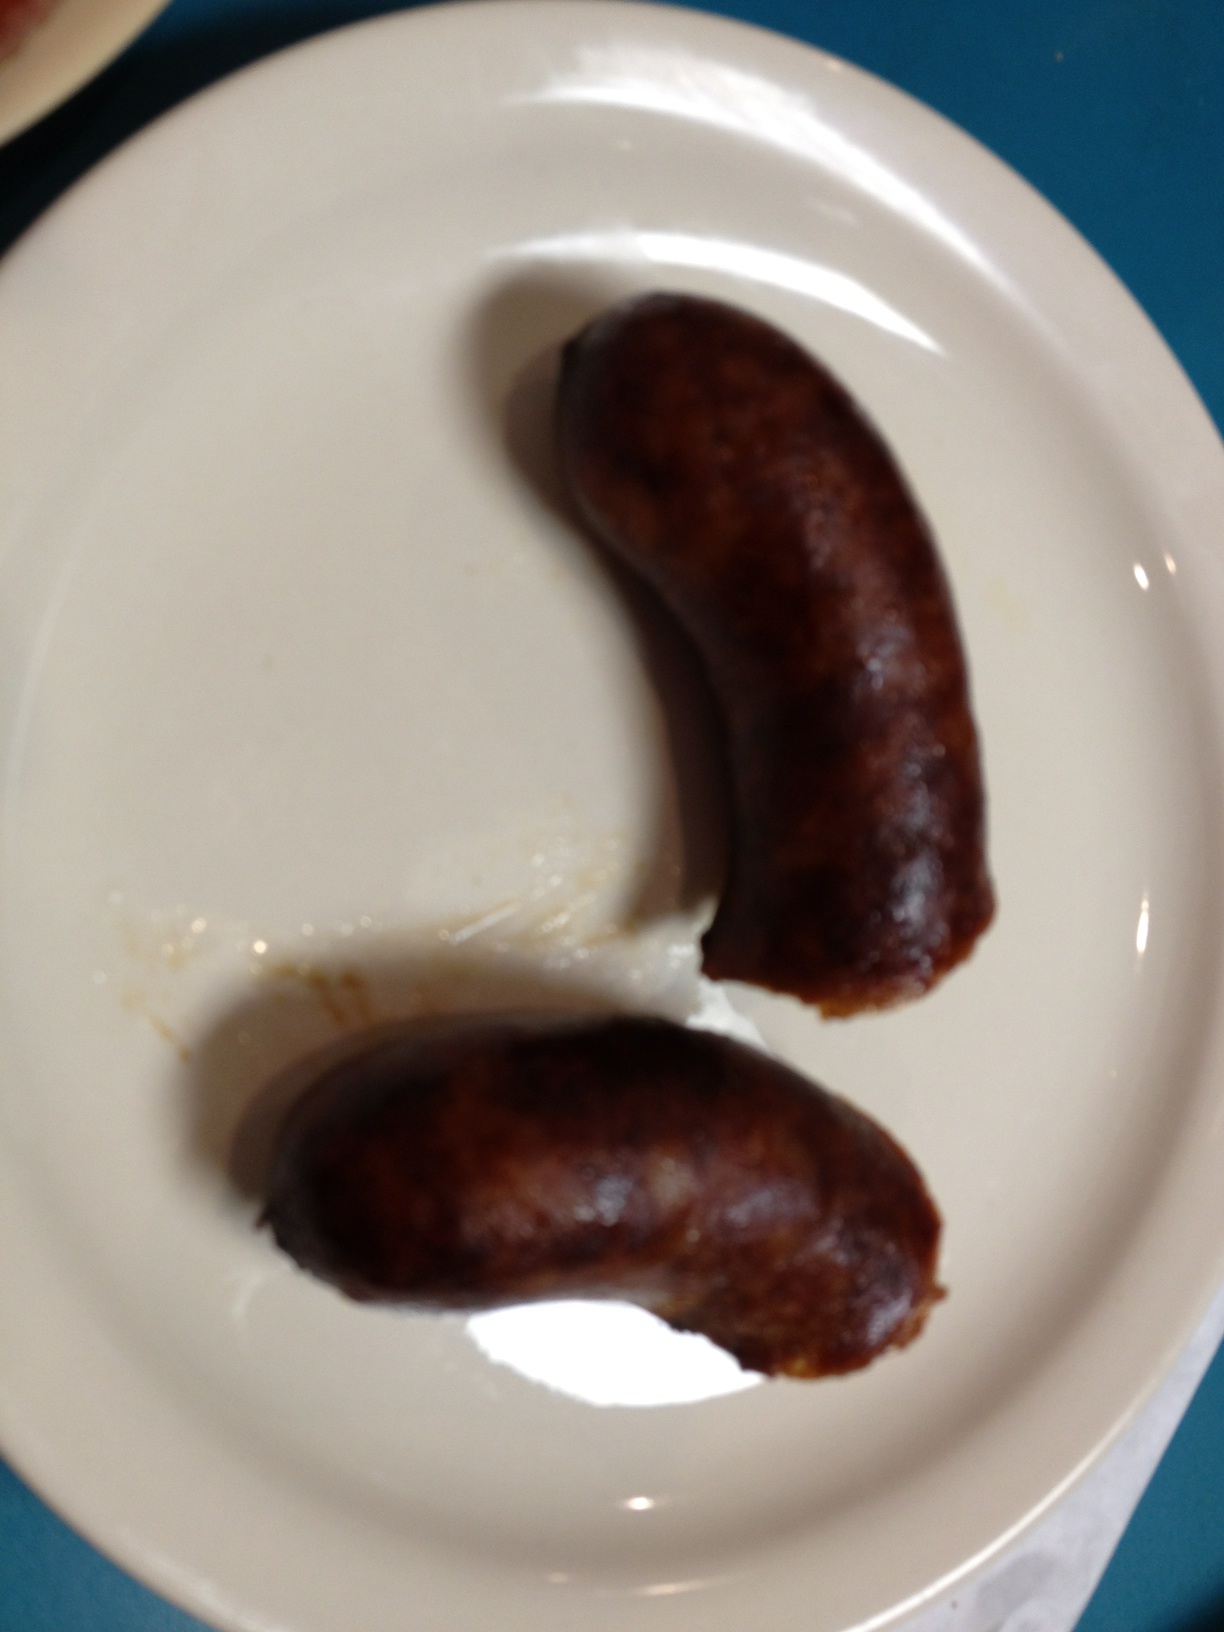Question: What is it?
Answer: sausage